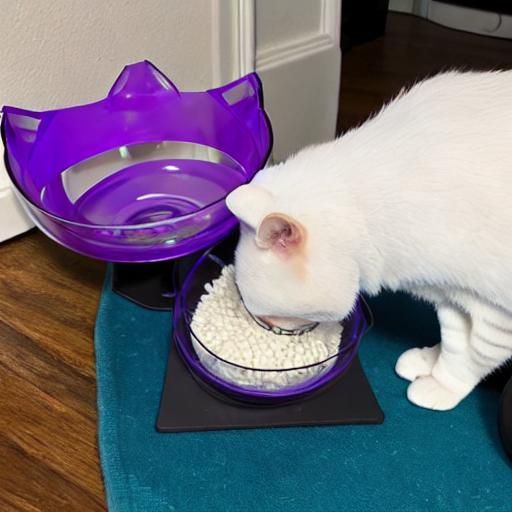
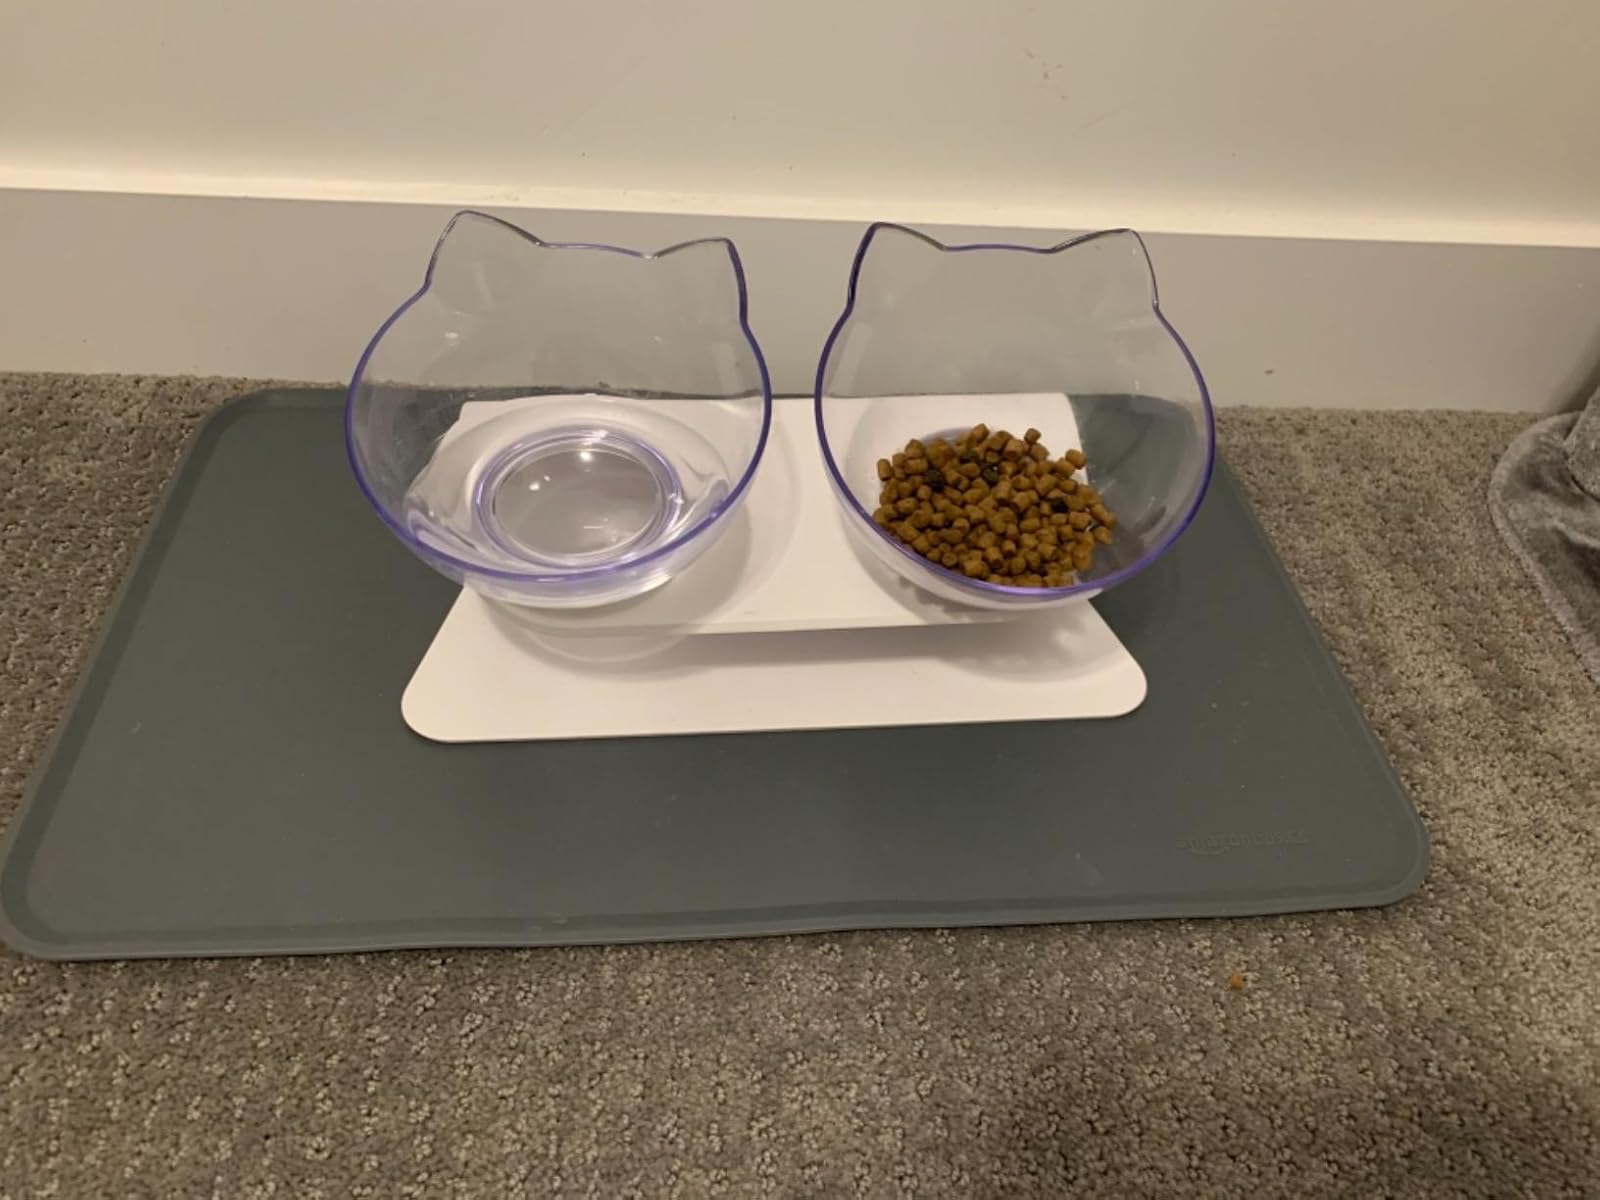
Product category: items_bowl
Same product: no